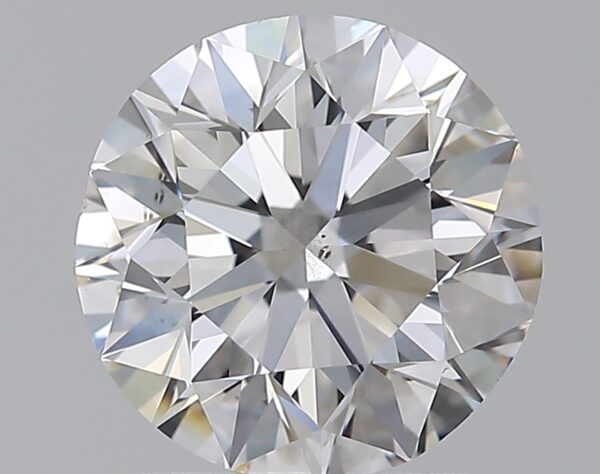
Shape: round
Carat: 1.51
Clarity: SI2
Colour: D
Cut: EX
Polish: EX
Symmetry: VG
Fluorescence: N
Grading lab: GIA
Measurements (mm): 7.2 x 7.28 x 4.6